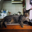
Label: cat